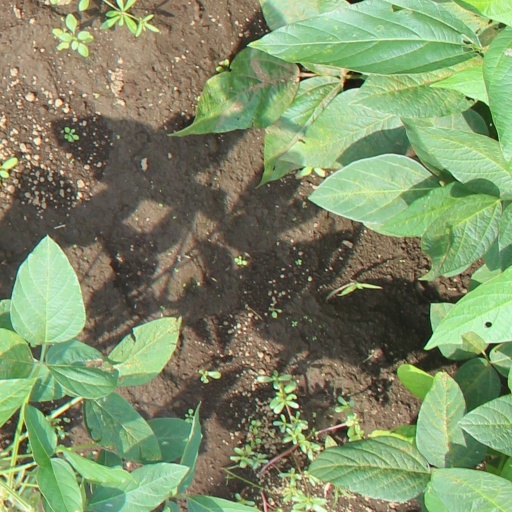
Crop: soybean